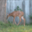
Label: deer